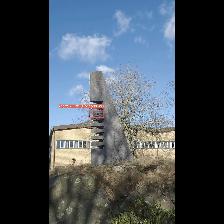
Label: NonHuman